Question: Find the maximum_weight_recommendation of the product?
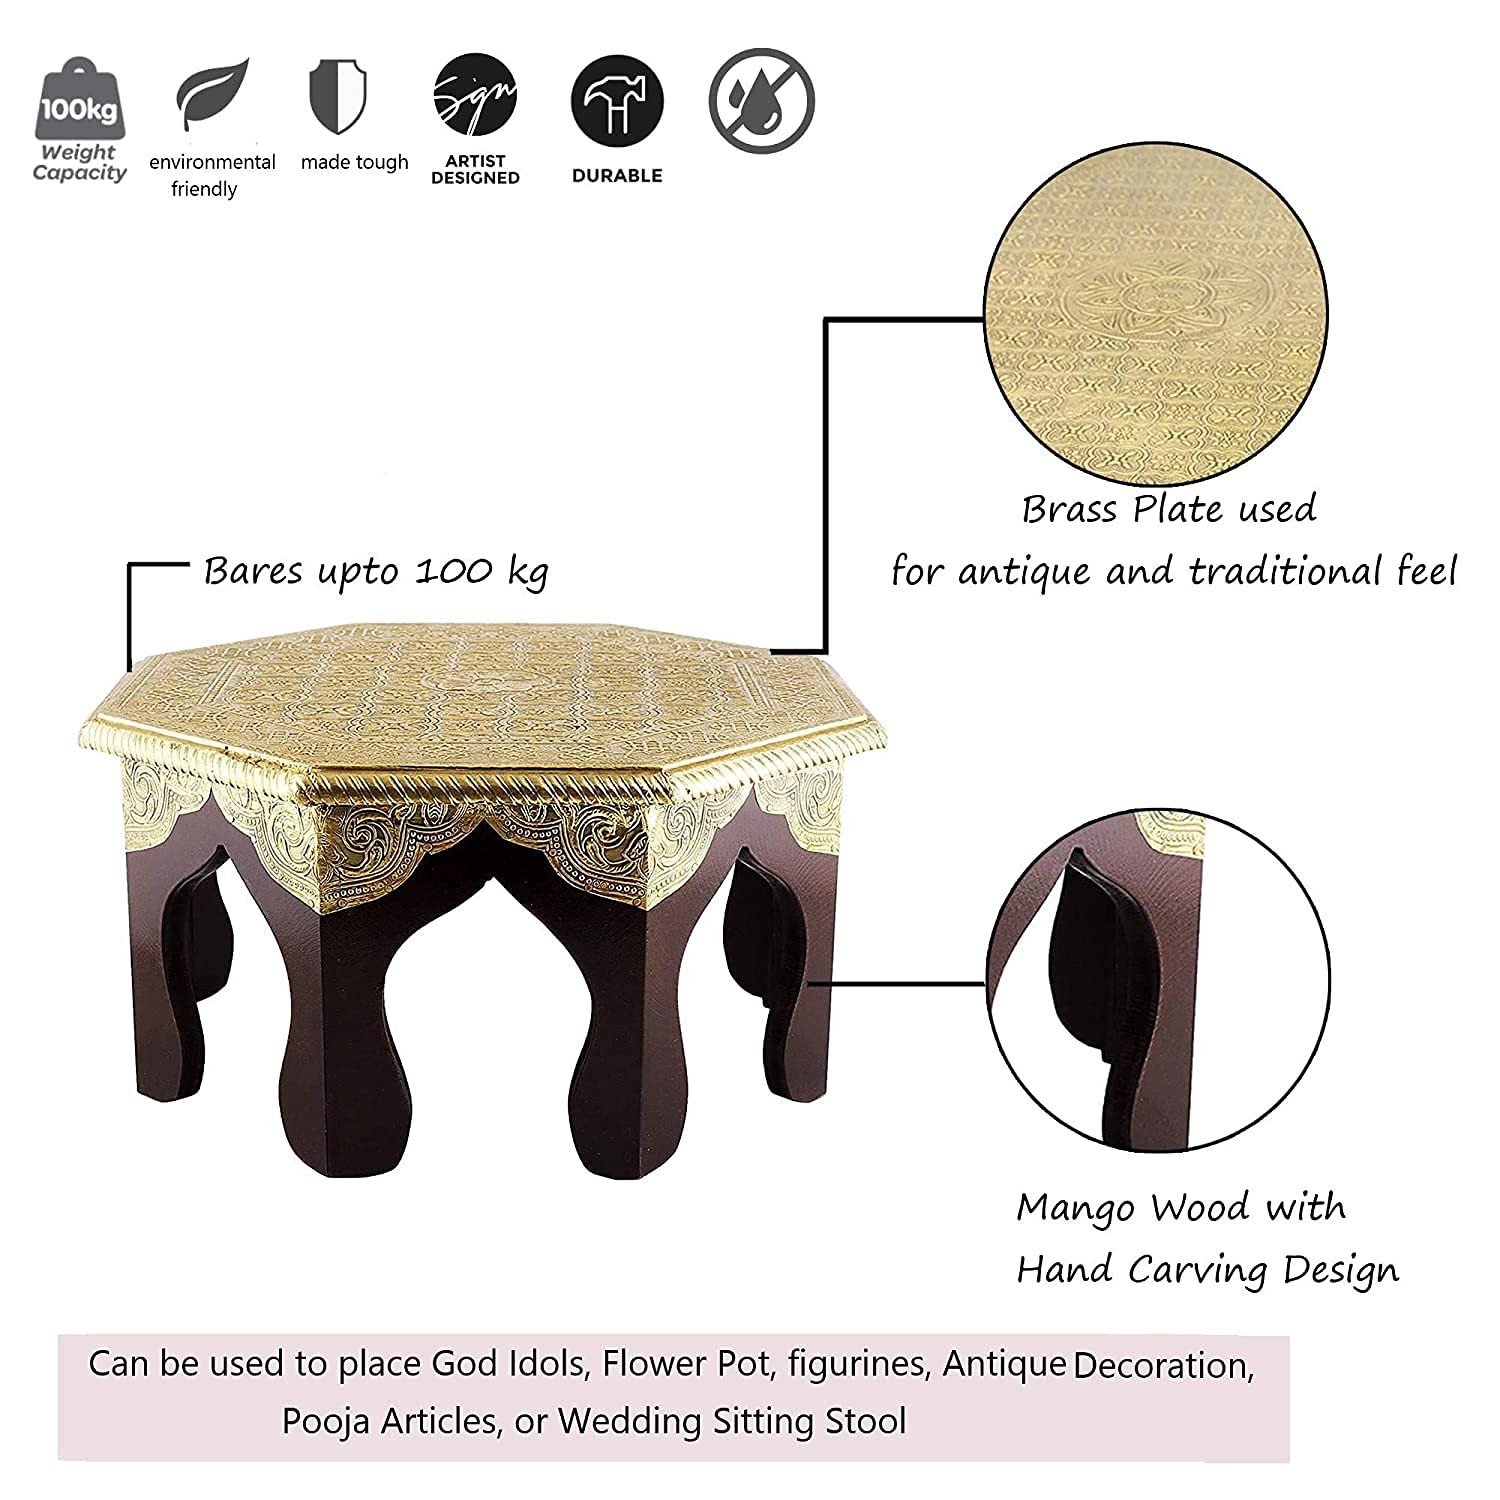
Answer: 100 kilogram